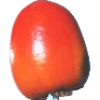
Label: kaki